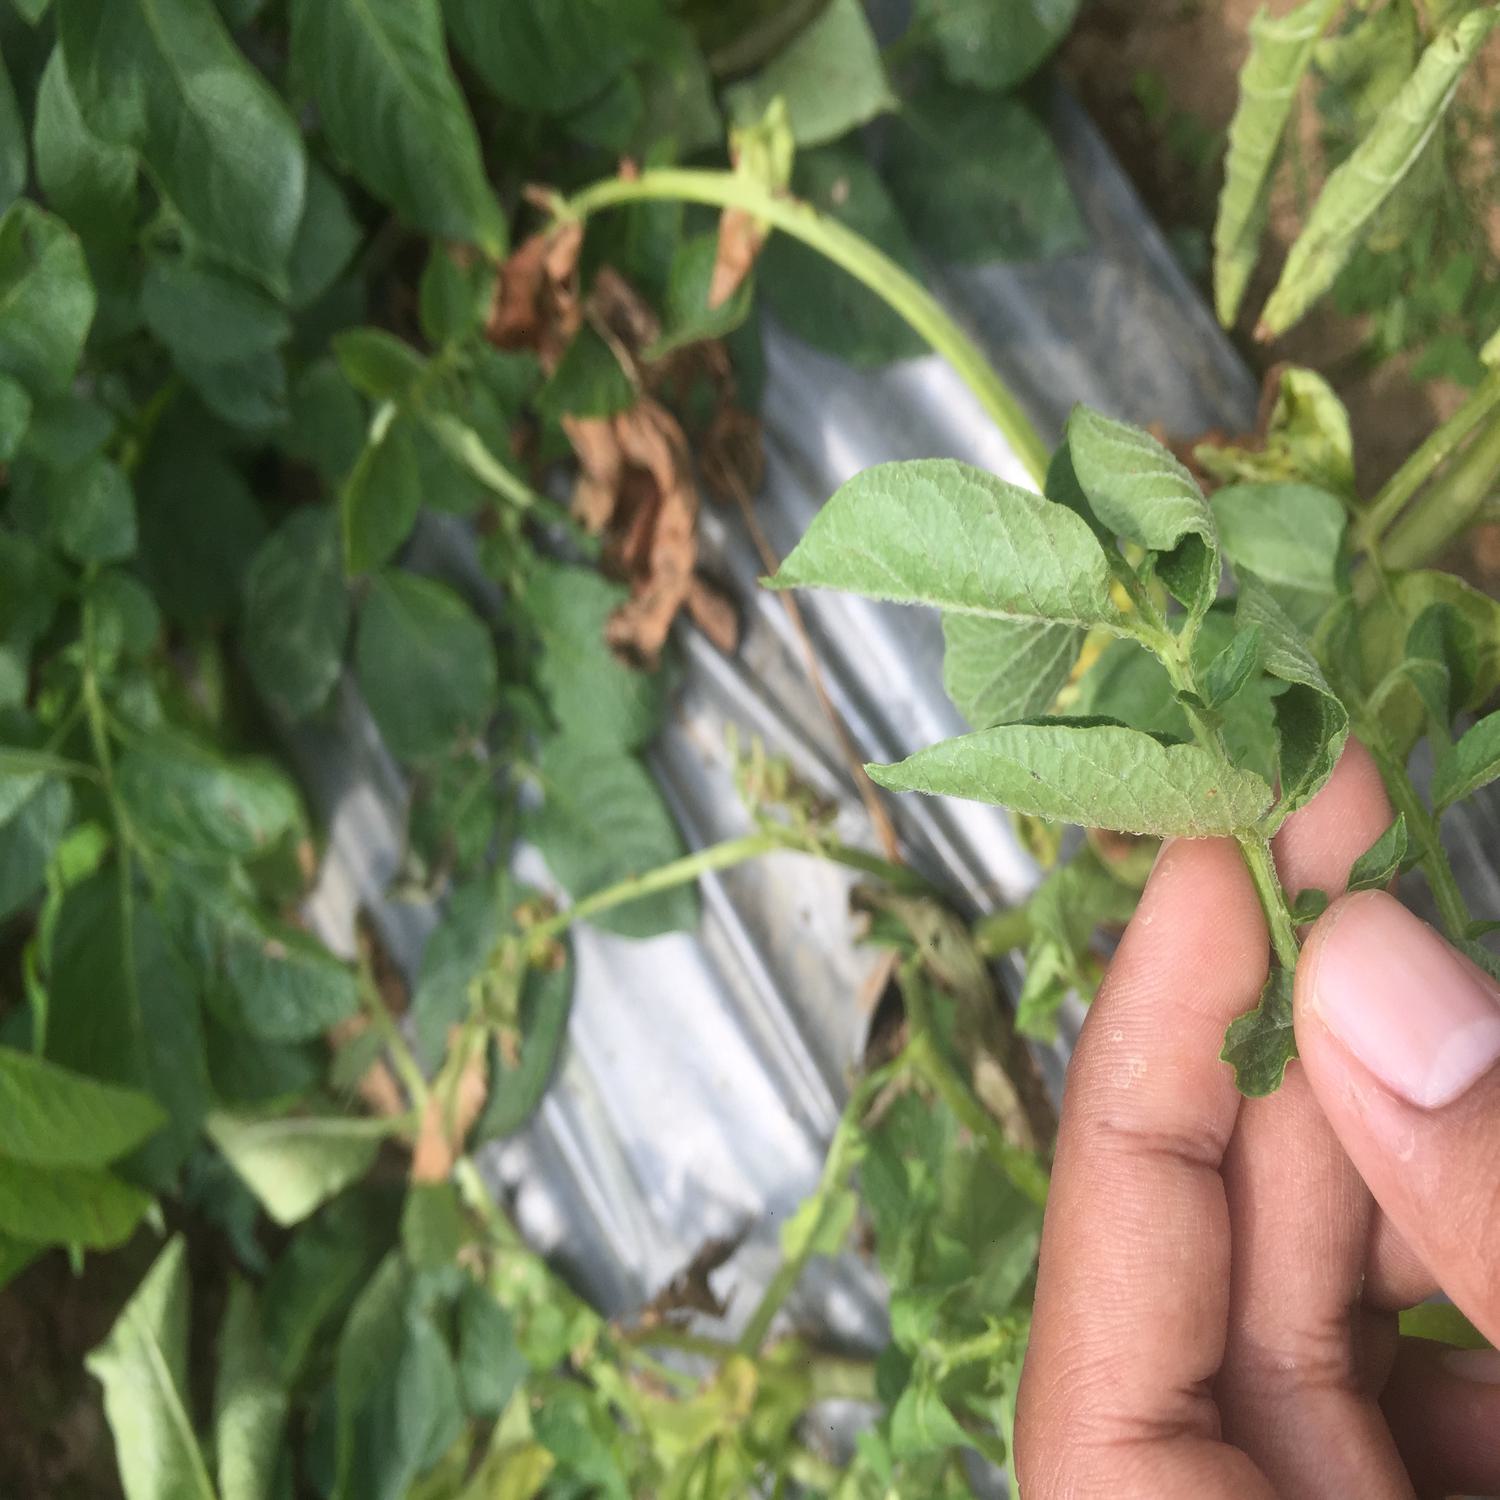
Label: Bacteria